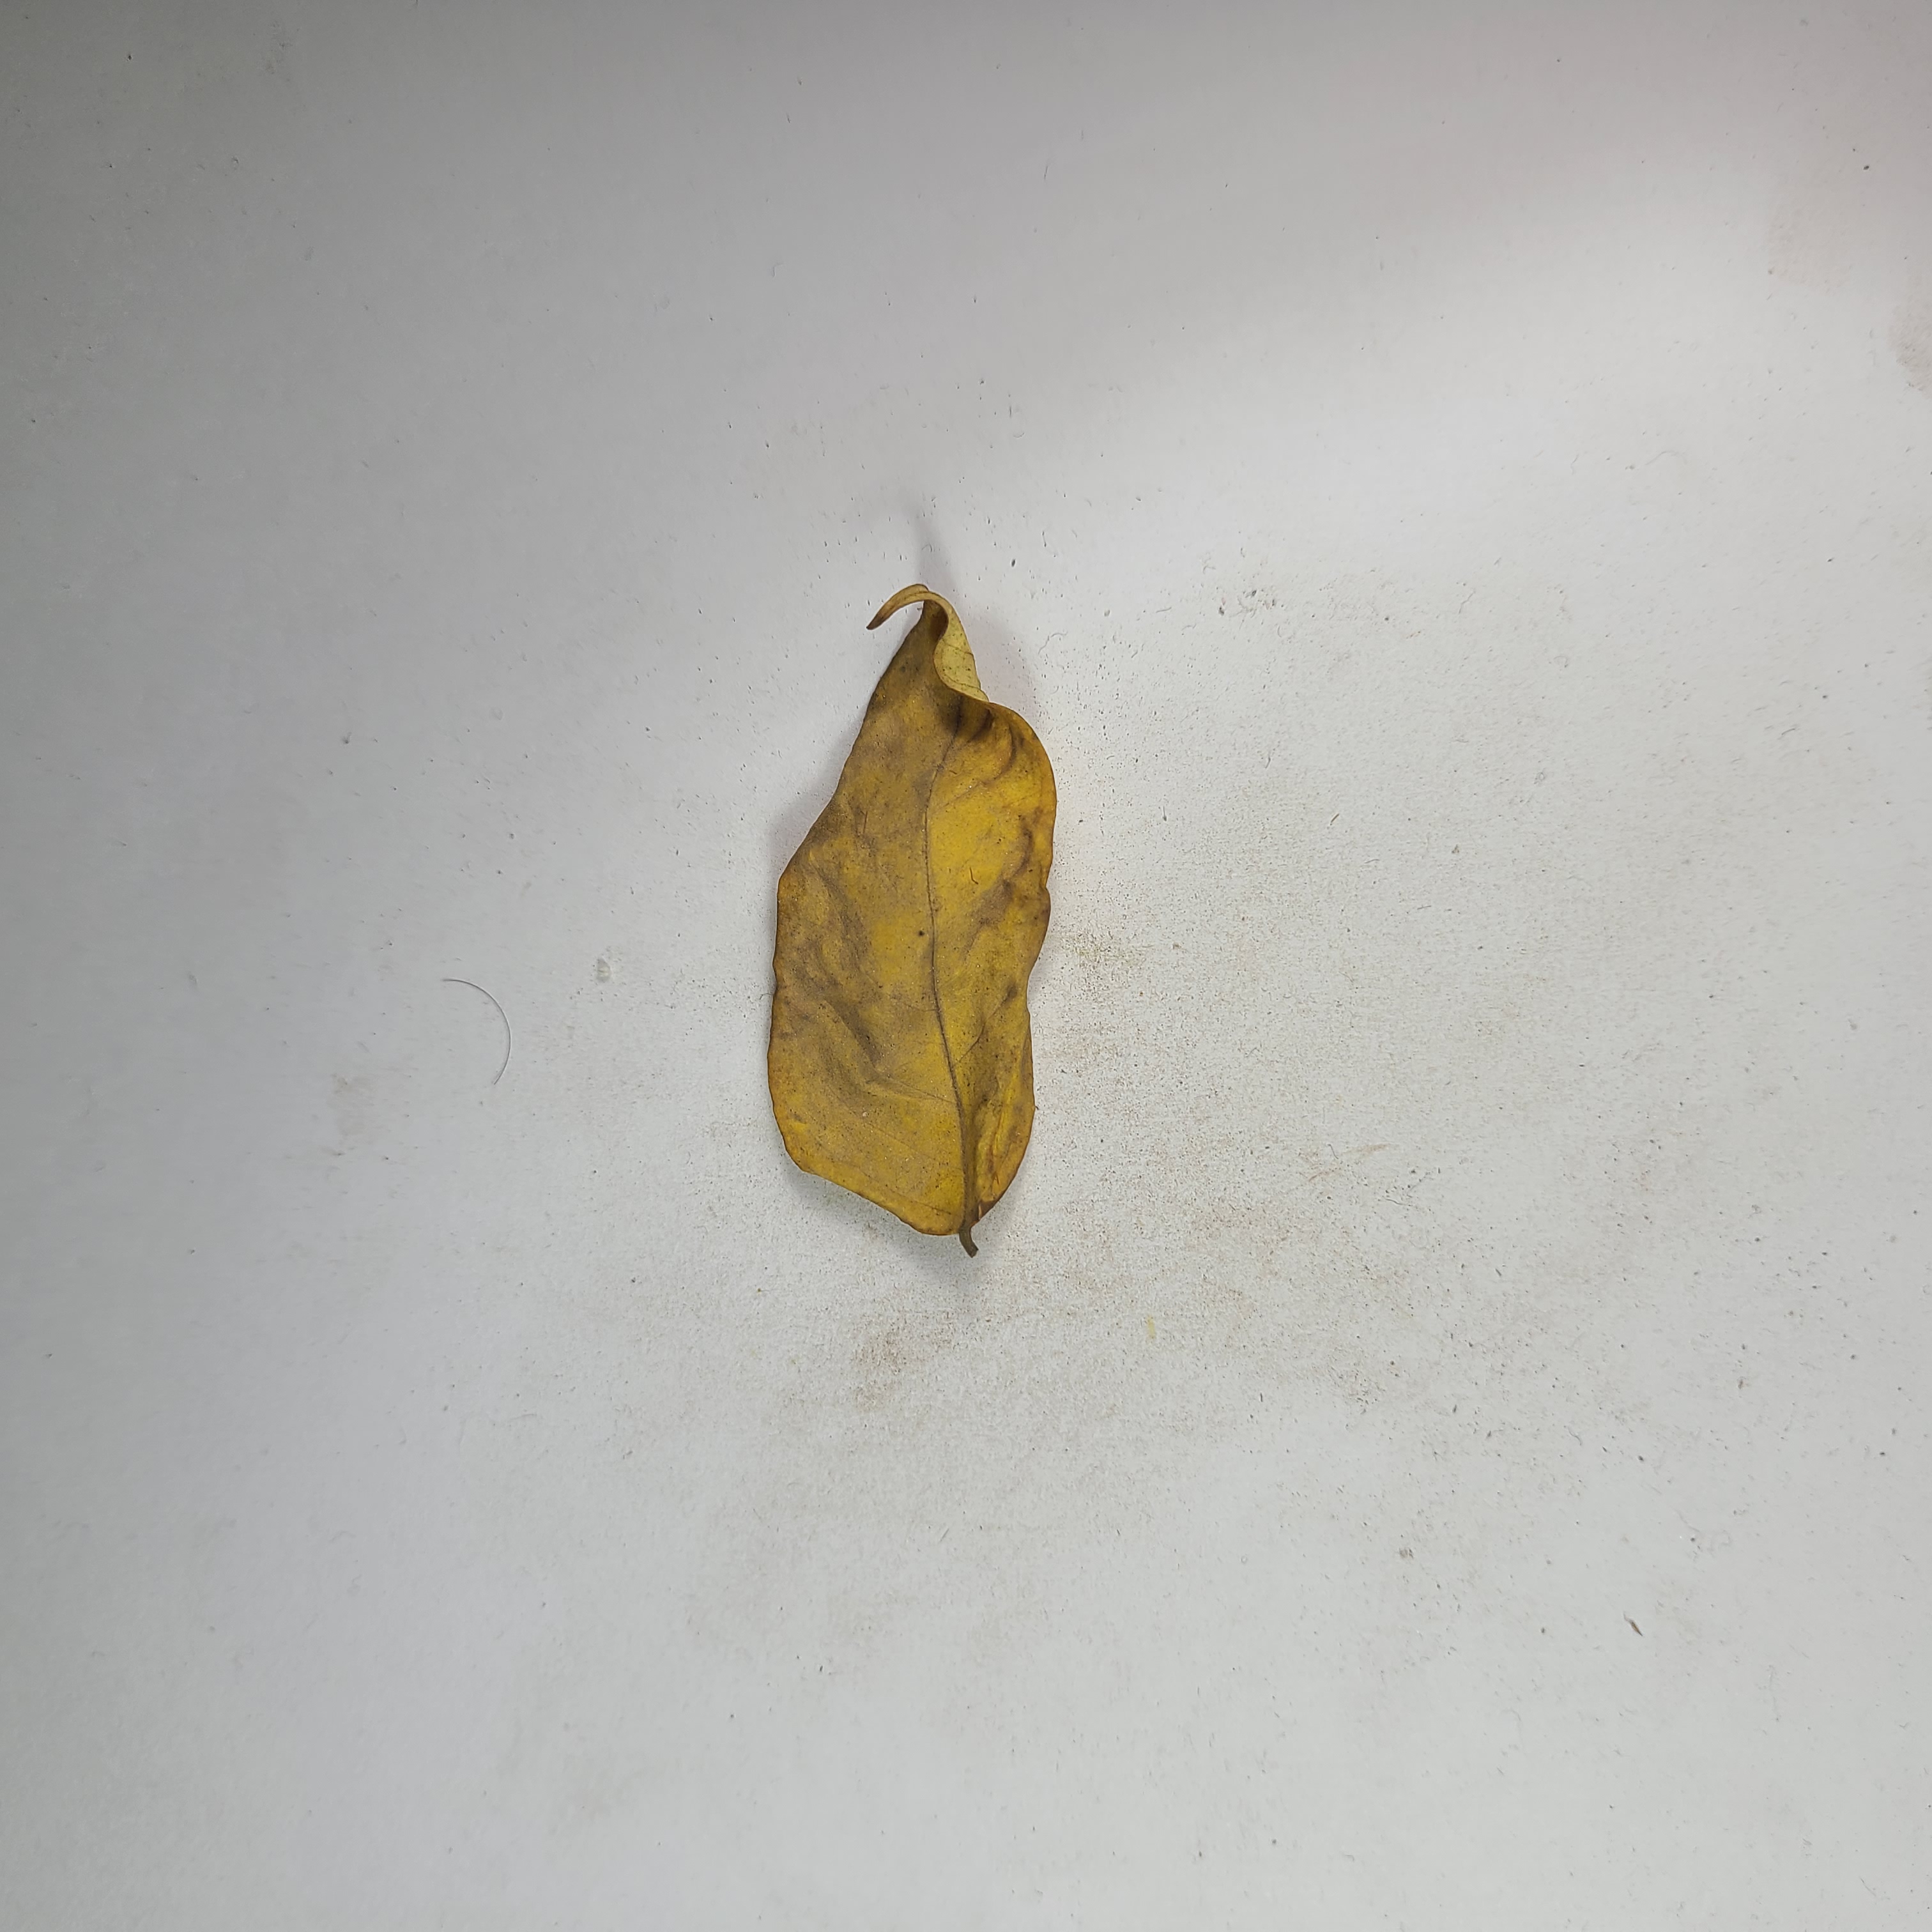
Label: Yellow Leaves